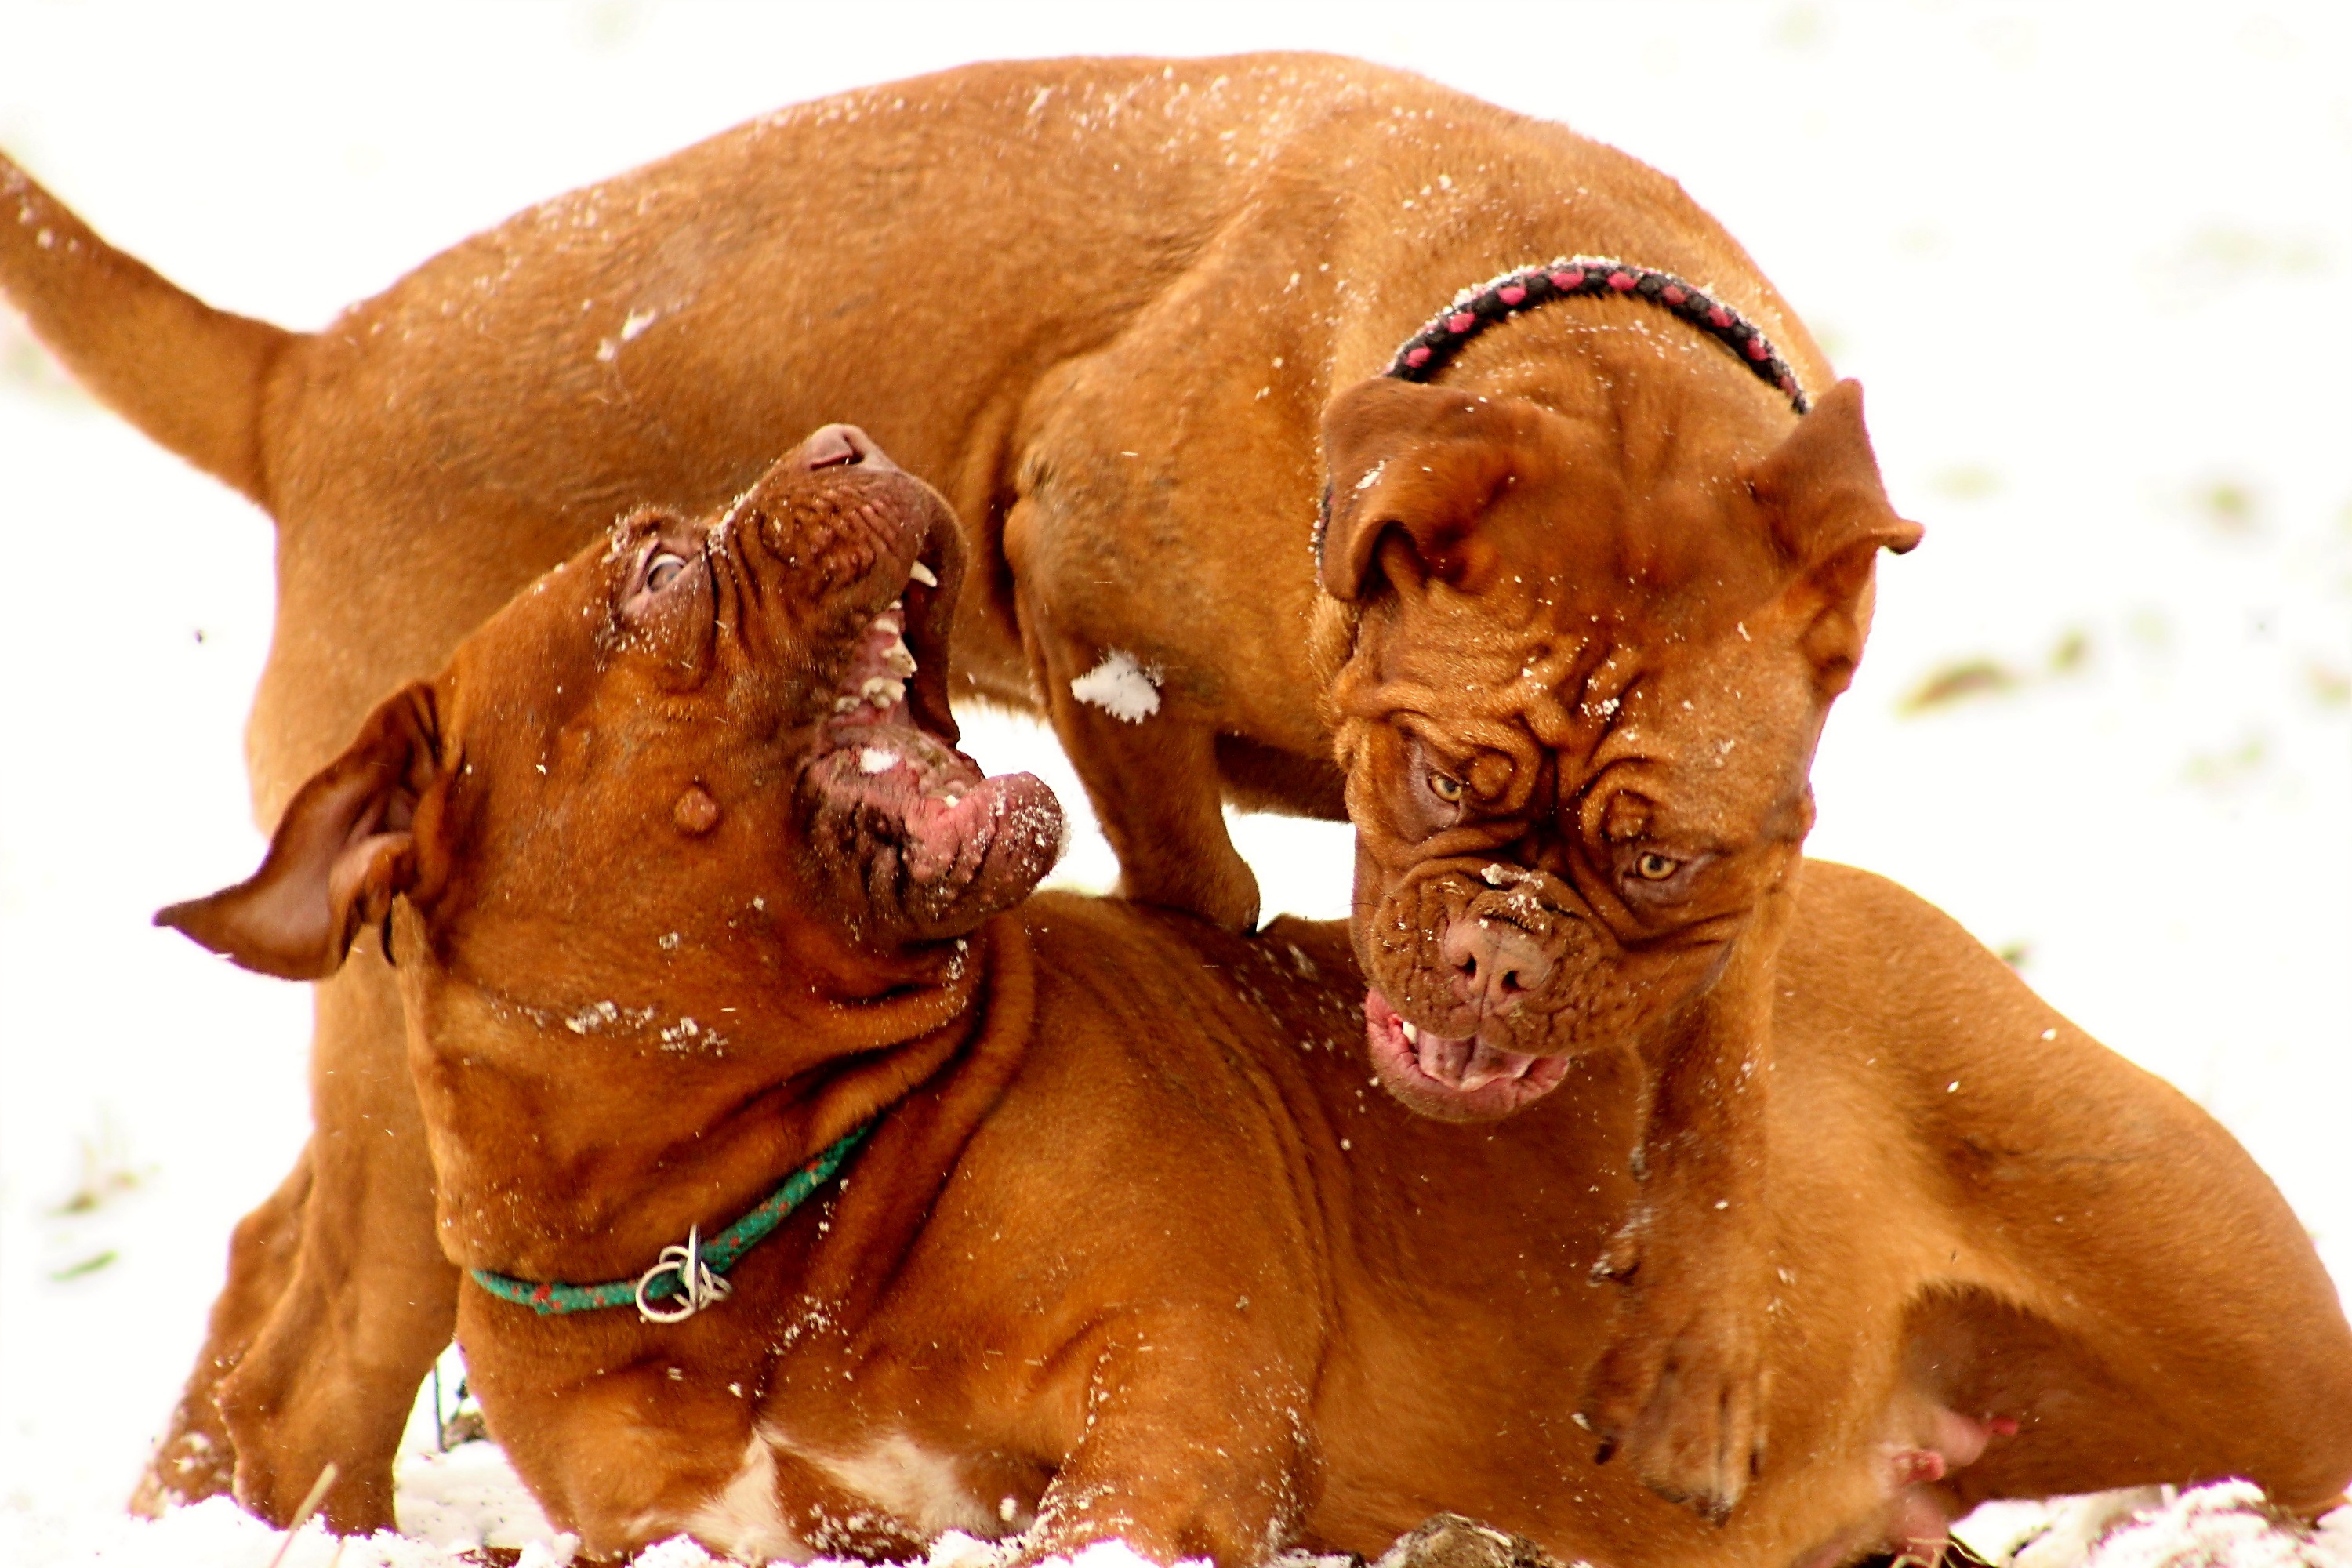
nature, snow, cold, winter, white, play, puppy, dog, animal, cute, walk, pet, mammal, friend, playful, de, fun, french, background, happy, happiness, vertebrate, funny, bordeaux, dog breed, vizsla, rhodesian ridgeback, mastiffs, mastiff, dogue de bordeaux, dog like mammal, tosa